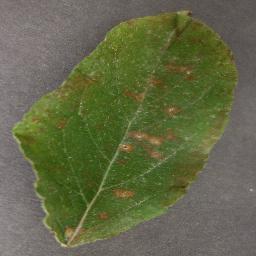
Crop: apple
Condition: cedar_rust